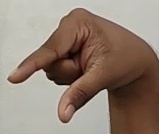
ASL sign: Q